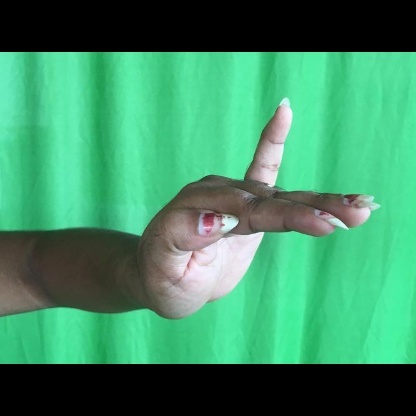
Mudra: Hamsapaksha